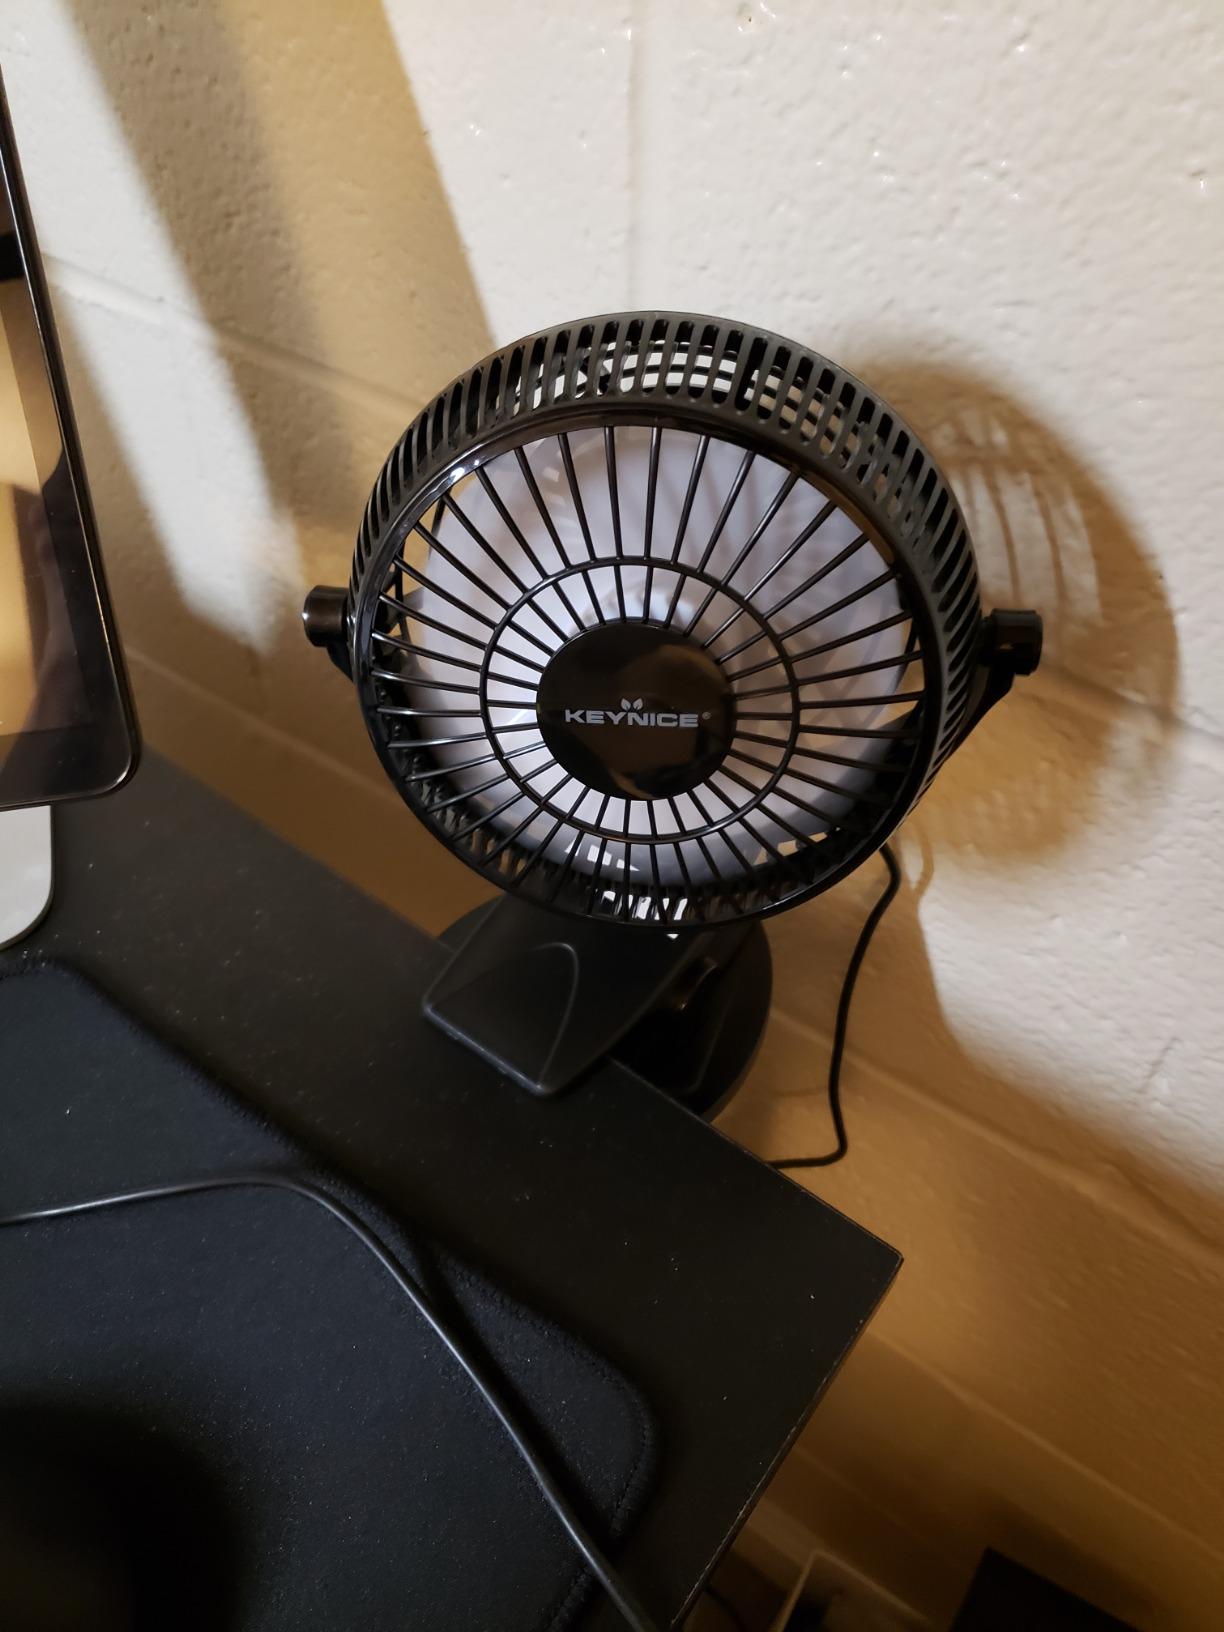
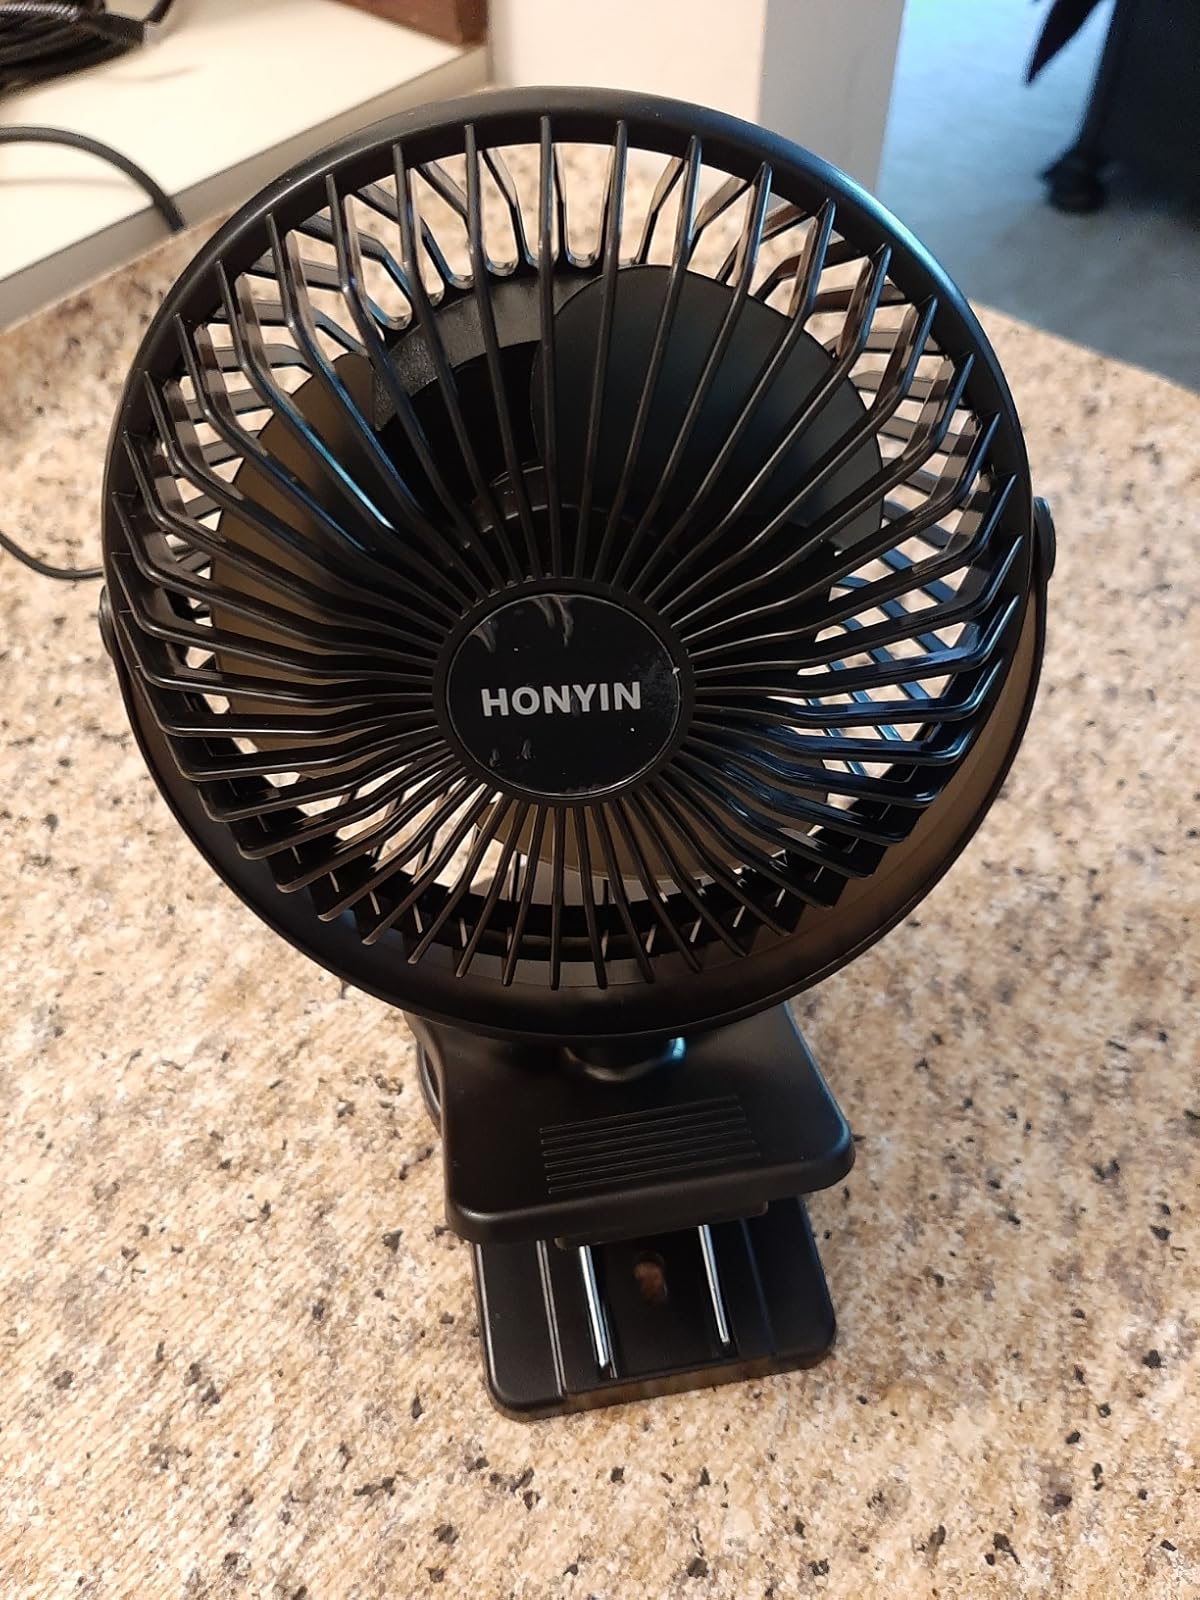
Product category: fan
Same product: no